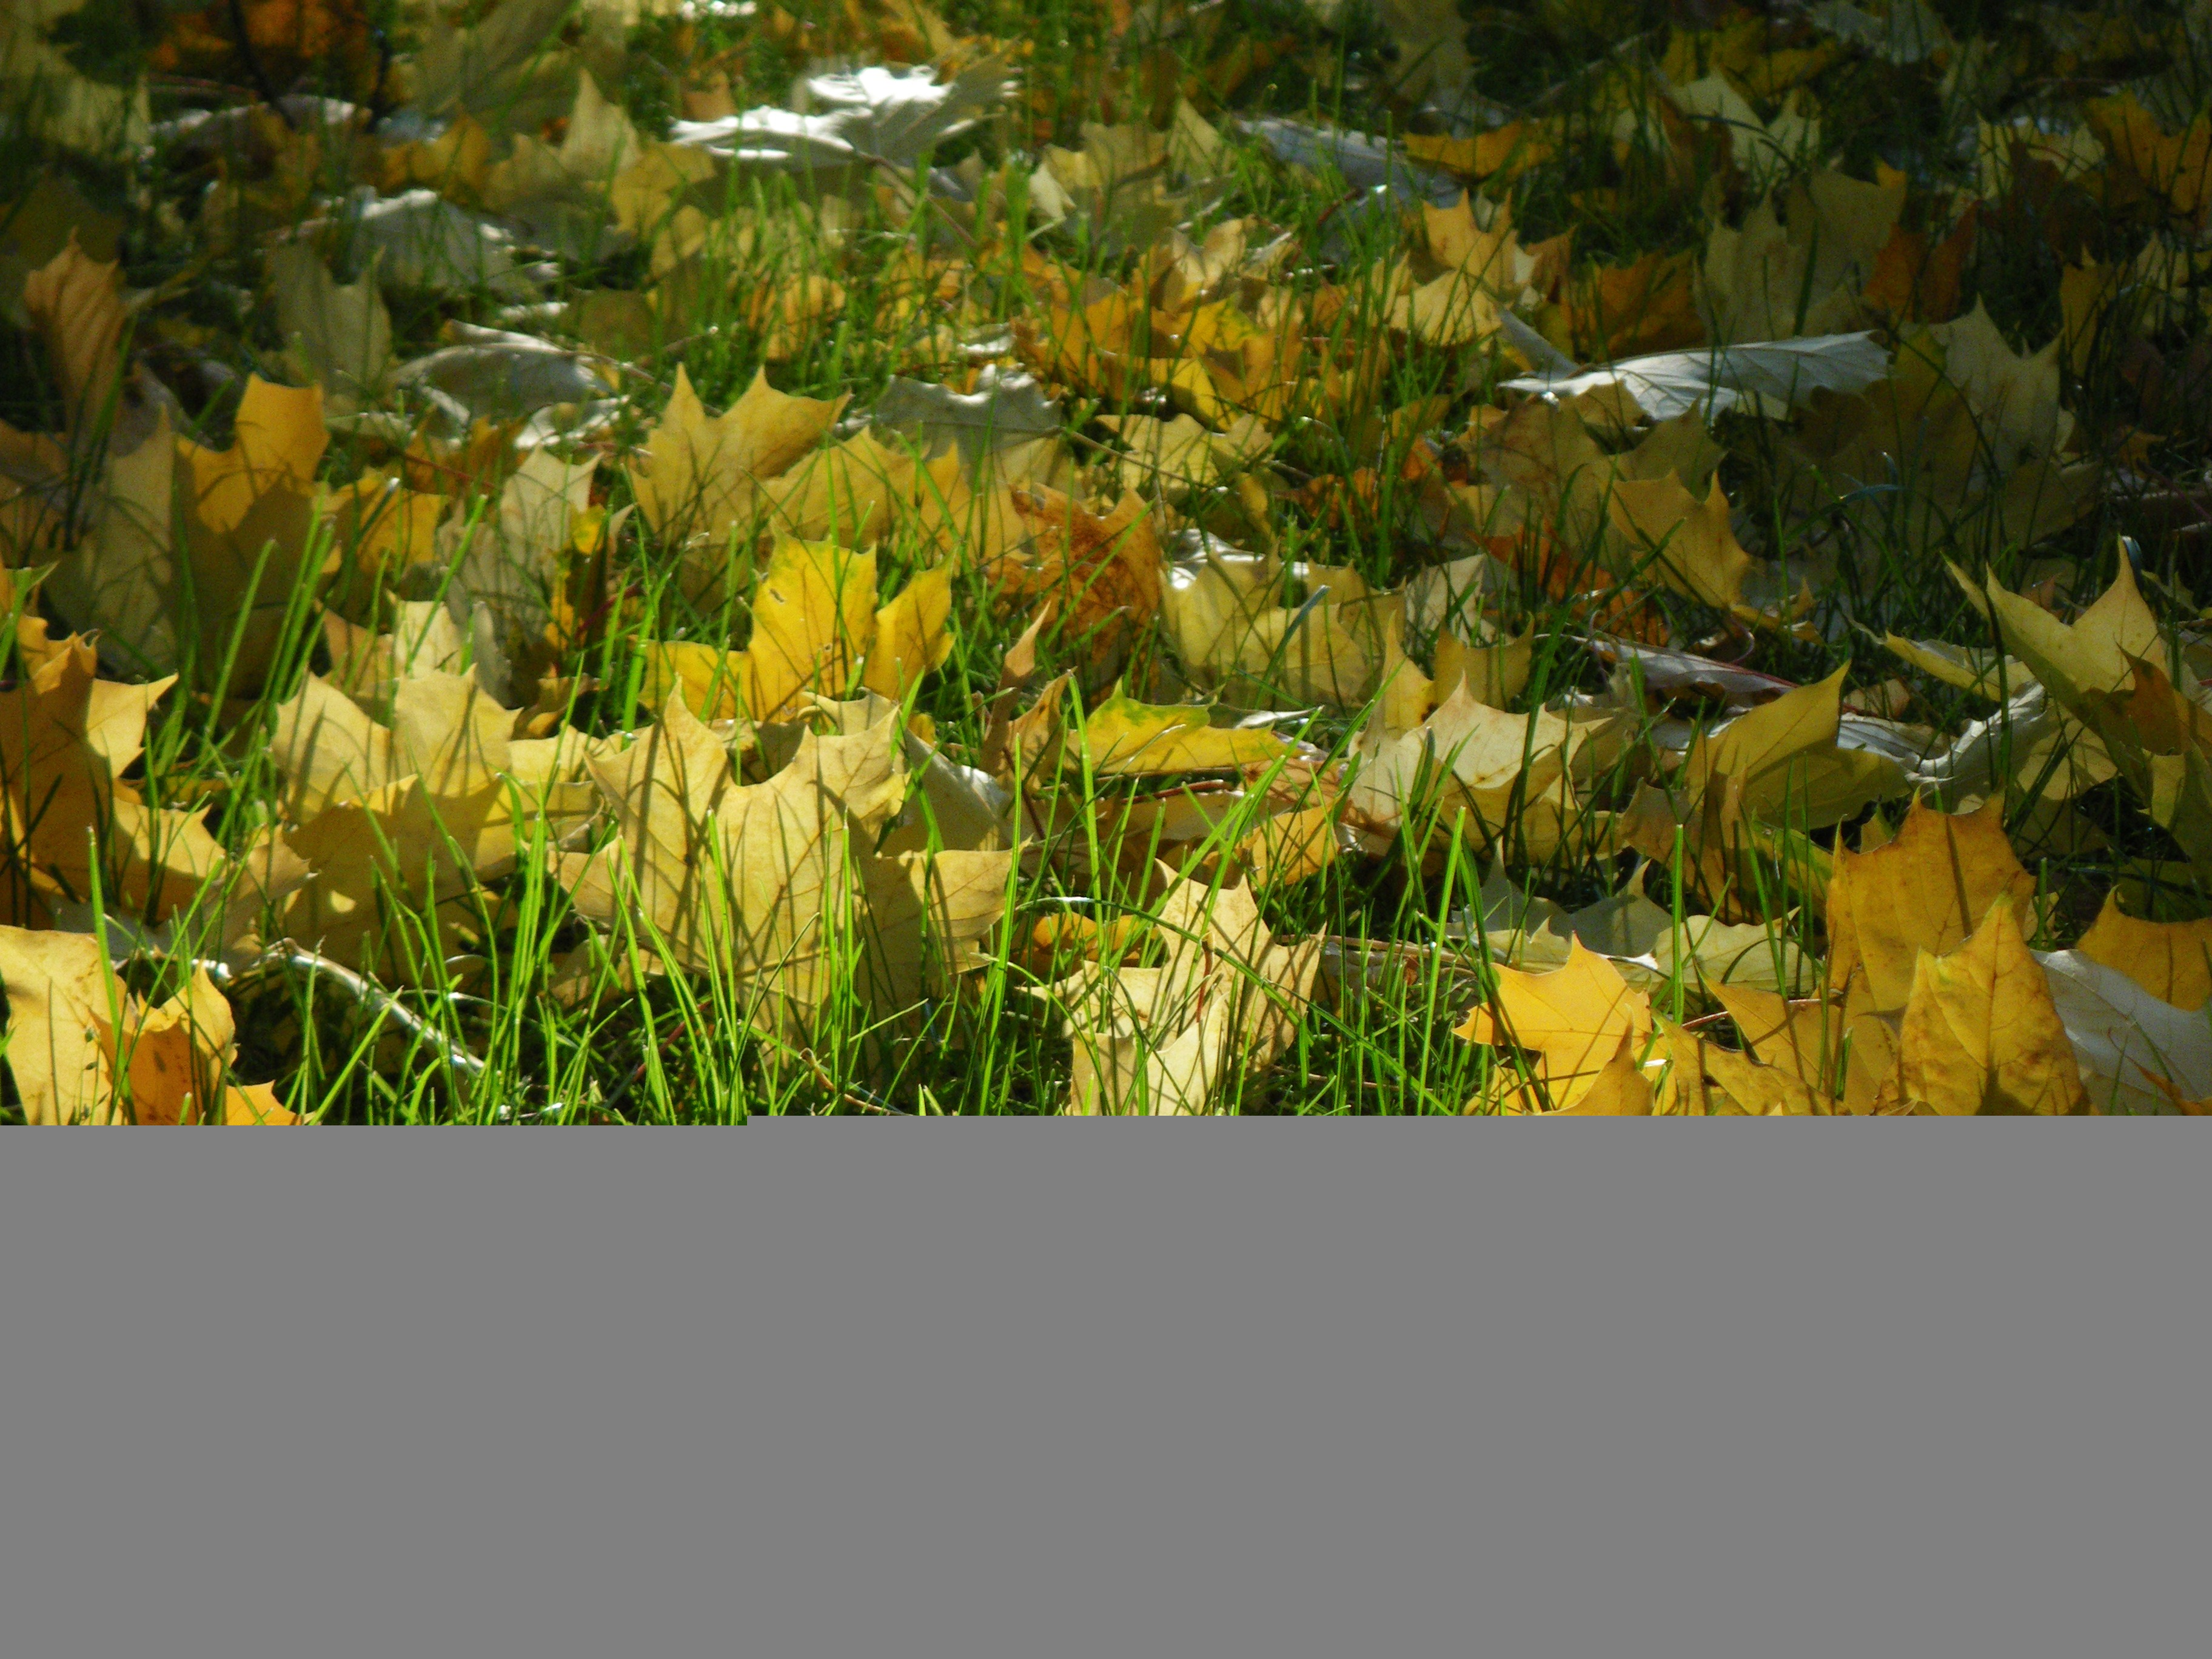
tree, plant, meadow, sunlight, leaf, flower, autumn, botany, colorful, yellow, flora, season, wildflower, leaves, vegetation, colored, ecosystem, land plant